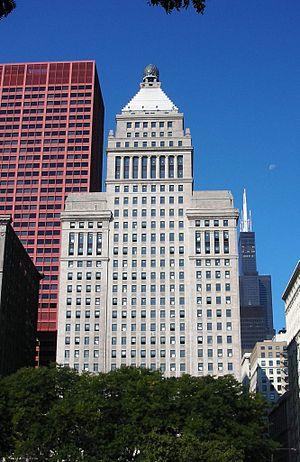
Graham, Anderson, Probst & White est un cabinet d'architecture de Chicago, qui a été fondé en 1912 à l'origine comme Graham, Burnham & Co. Cette entreprise est le successeur de DH Burnham & Co. par partenaire Daniel Burnham, Ernest Graham, et les fils de Burnham, Hubert Burnham et Daniel Burnham Jr. En 1917, les Burnhams ont décidé de former leur propre cabinet, appelé les Burnham Brothers. Graham et les autres, Anderson Peirce, Edward Mathias Probst, et Howard Judson ont formé le cabinet actuel.
La Metropolitan Tower est un gratte-ciel situé au 310 South Michigan Avenue dans le quartier historique de Historic Michigan Boulevard District, dans le secteur du Loop à Chicago. La Metropolitan Tower atteint 144 m de haut.